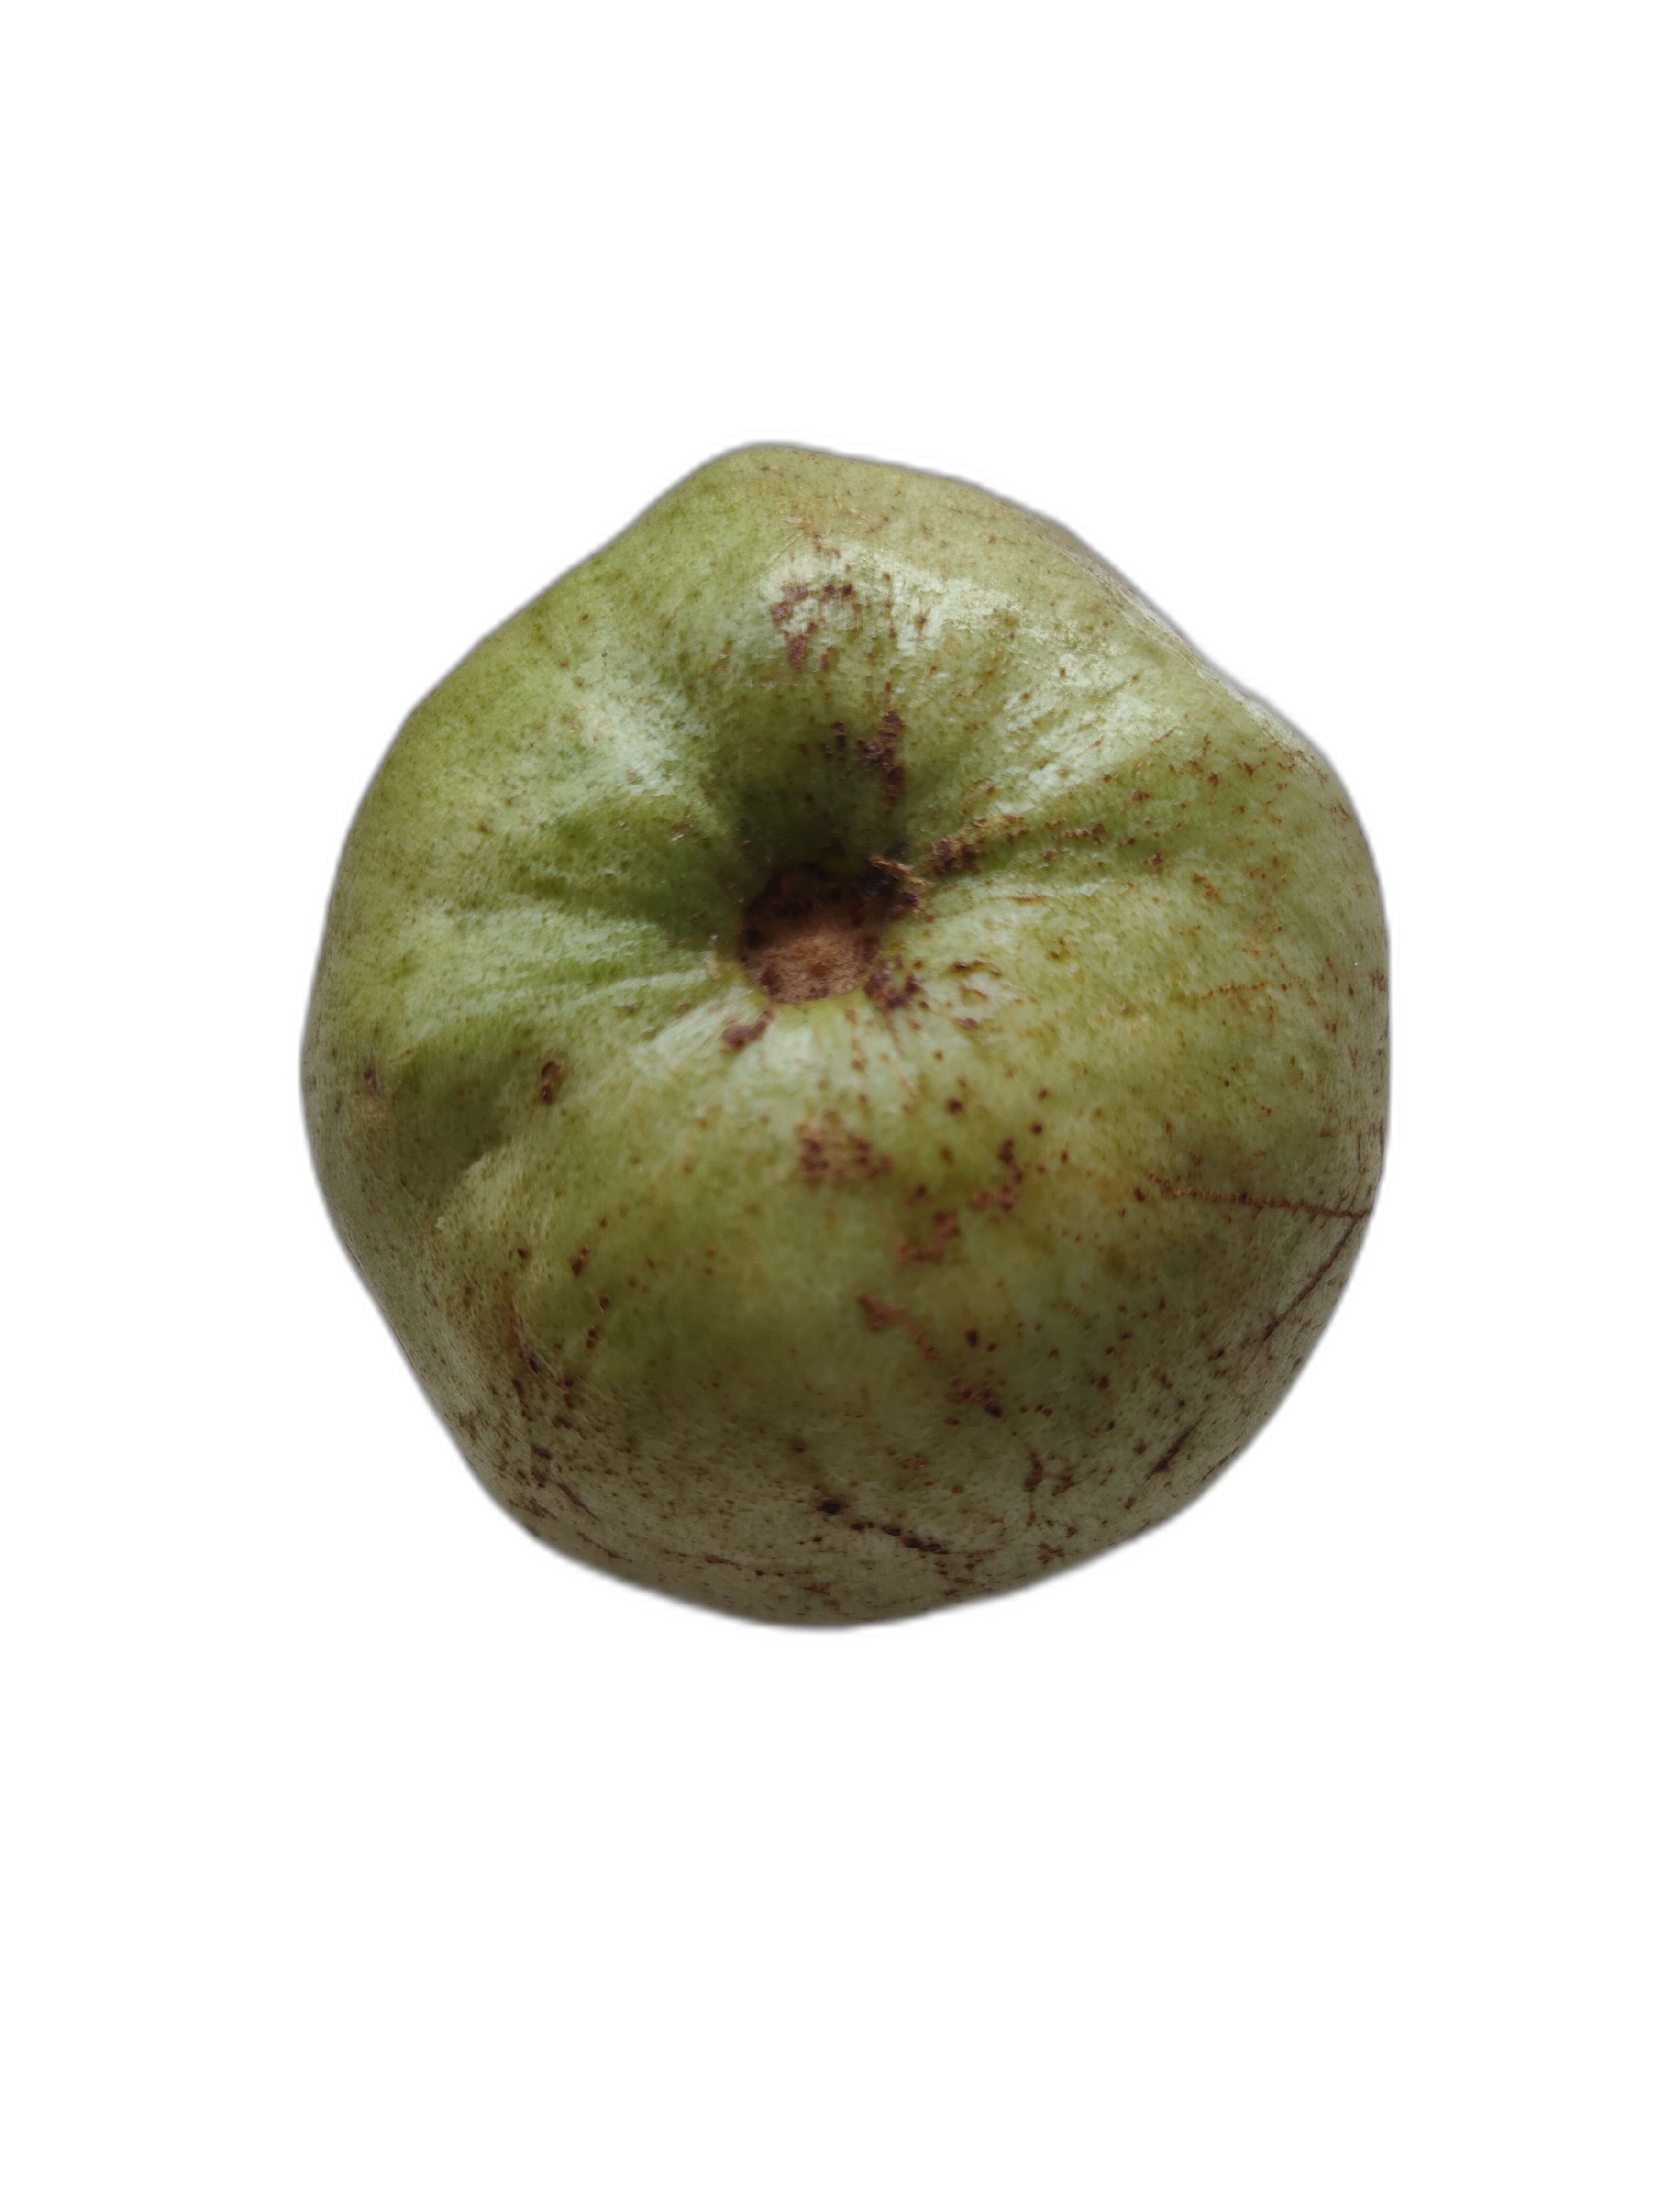
Plant part: fruit
Disease: Anthracnose